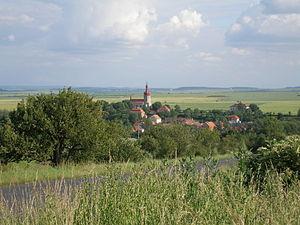
Libědice est une commune du district de Chomutov, dans la région d'Ústí nad Labem, en Tchéquie. Sa population s'élevait à 245 habitants en 2018.